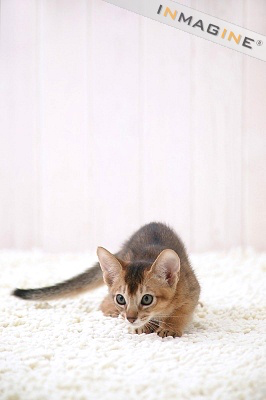
Animal: cat
Breed: Abyssinian